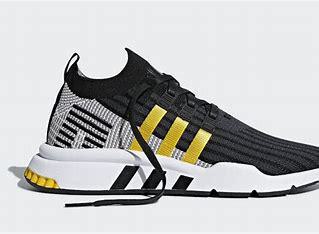
Brand: Adidas
Model: EQT Cushion Adv